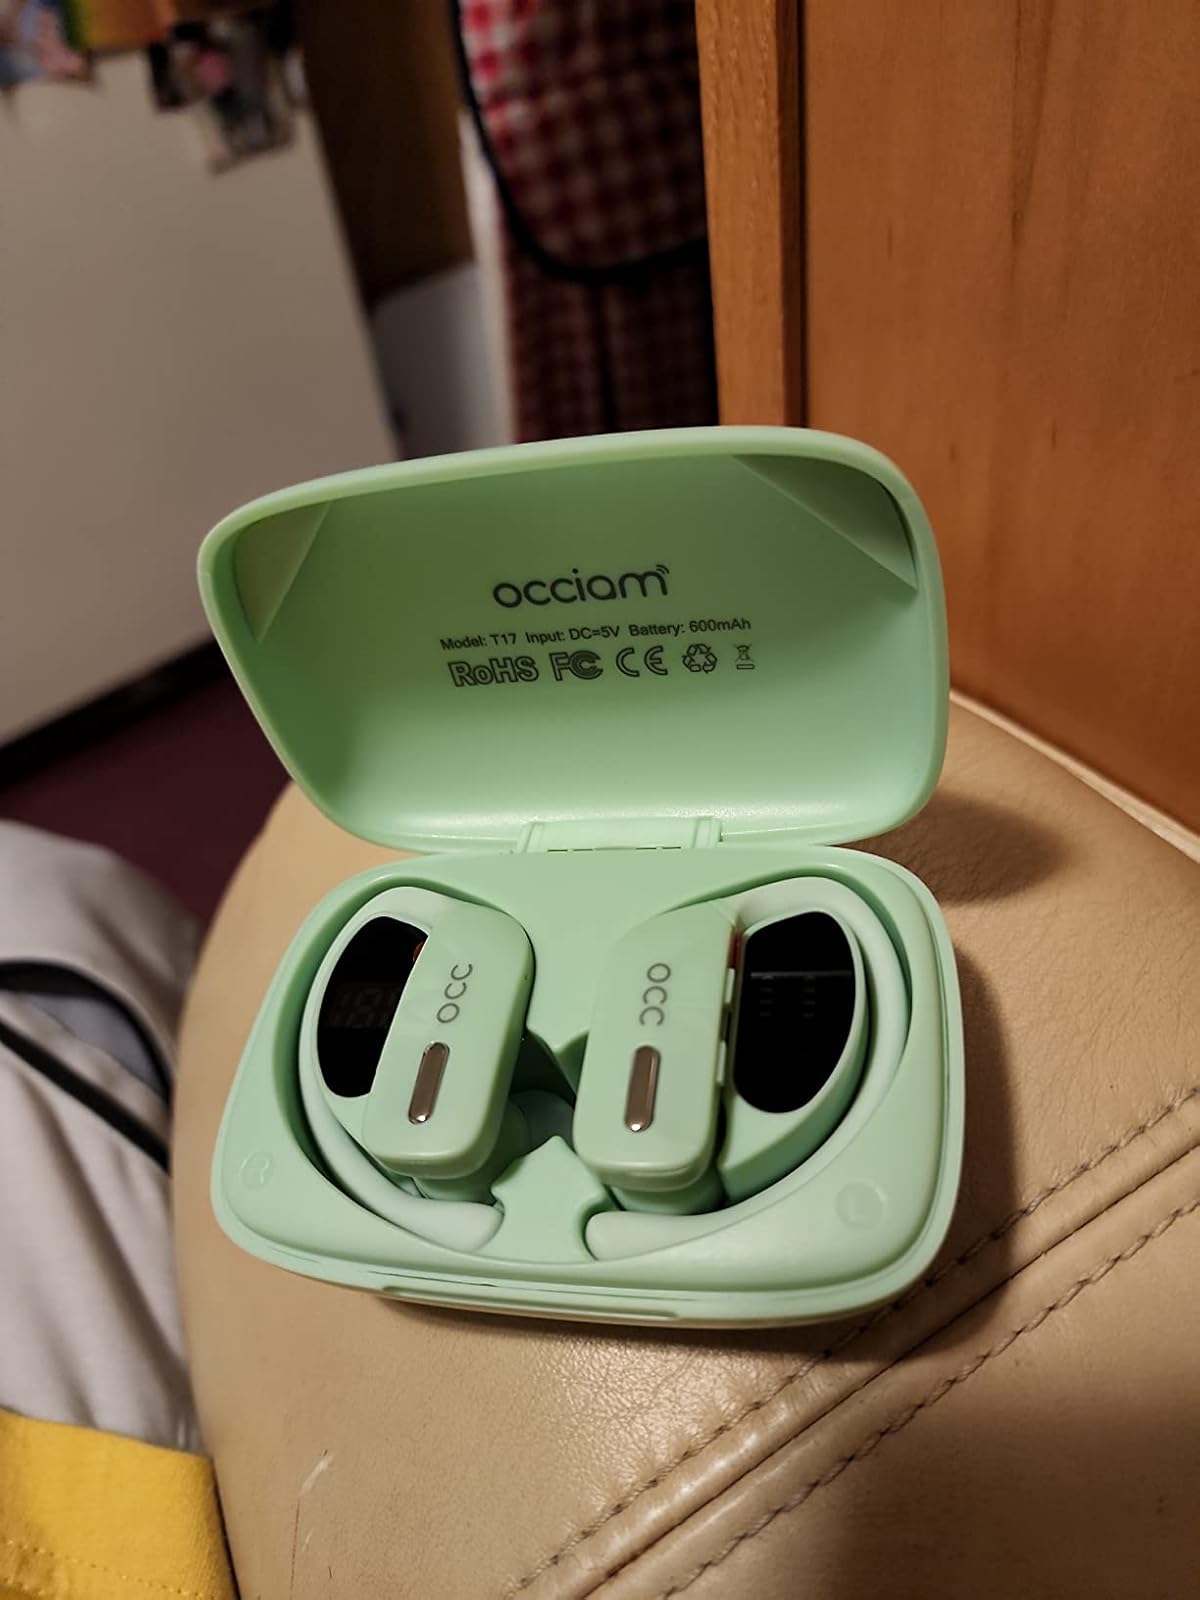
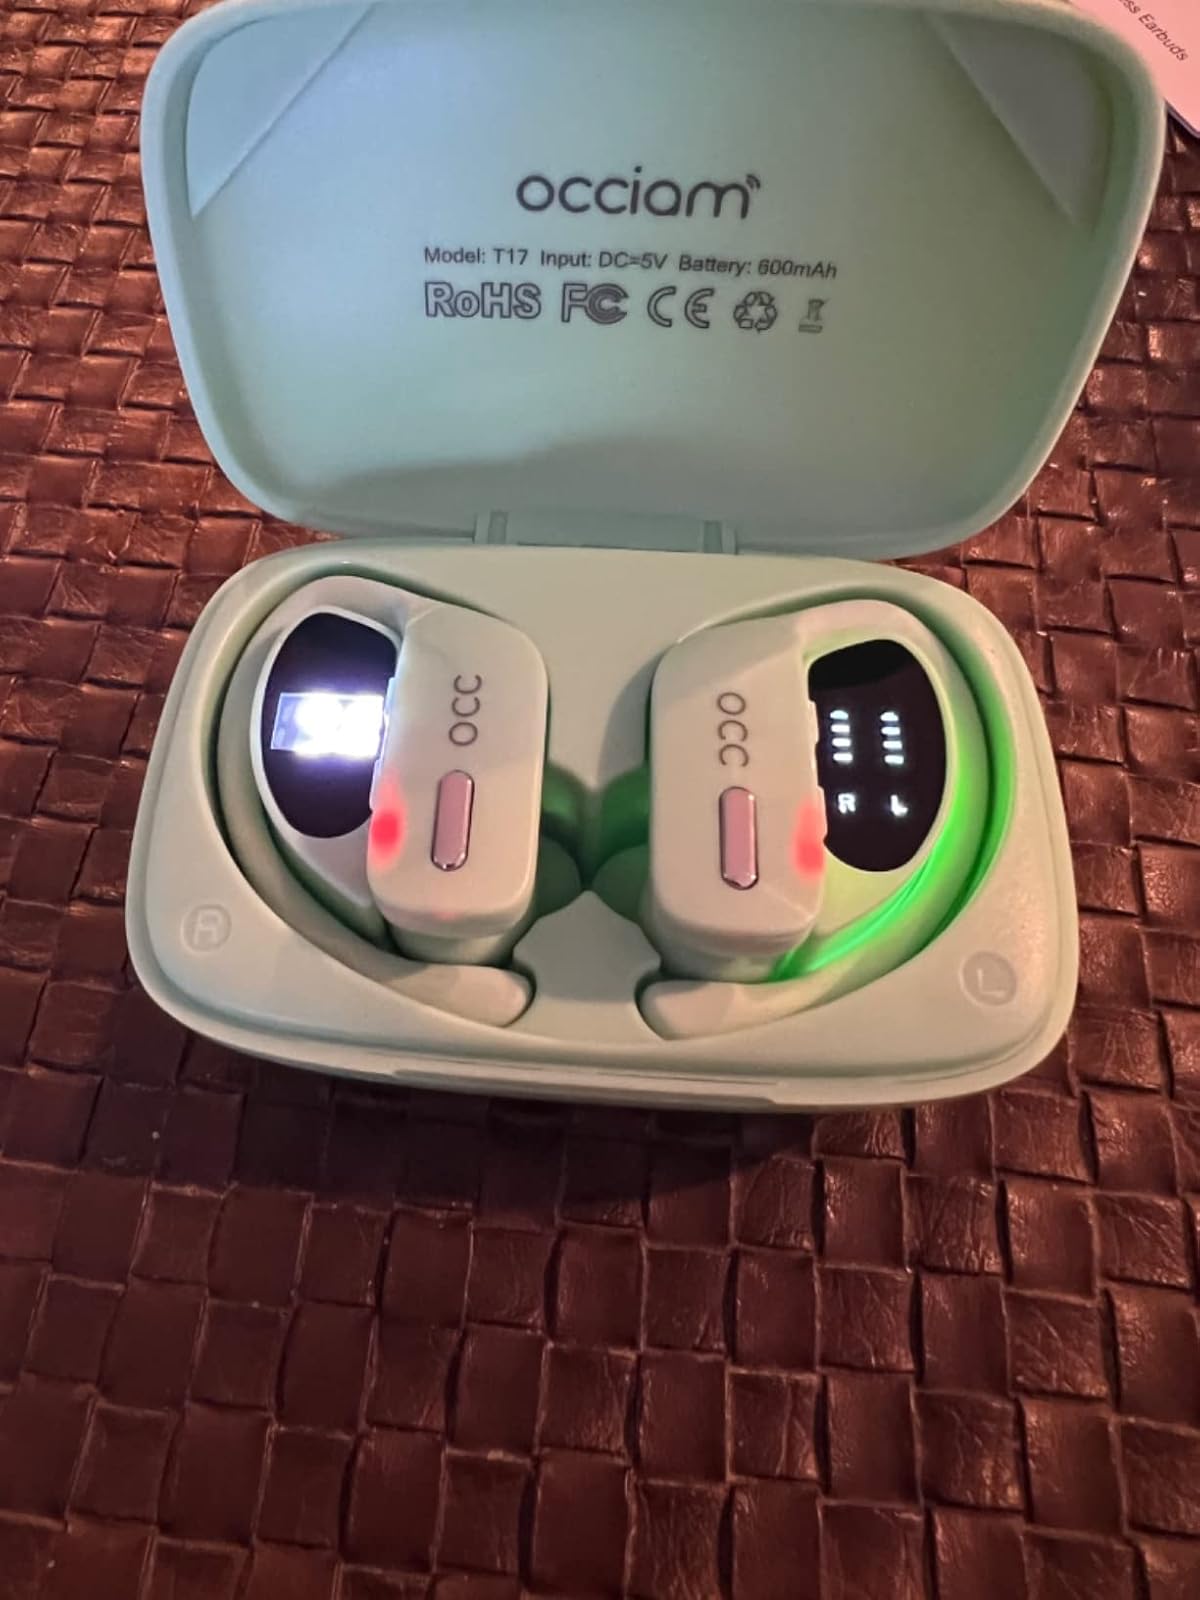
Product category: earbuds
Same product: yes